Ronald Reagan Presidential Library

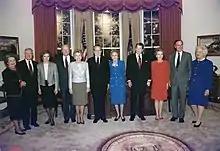
Presidents and First Ladies dedicating the library: Lady Bird Johnson, Jimmy Carter, Rosalynn Carter, Gerald Ford, Betty Ford, Richard Nixon, Pat Nixon, Ronald Reagan, Nancy Reagan, George H.W. Bush and Barbara Bush

The Reagan Library is located at 40 Presidential Drive in Simi Valley, California about northwest of downtown Los Angeles and west of Chatsworth.